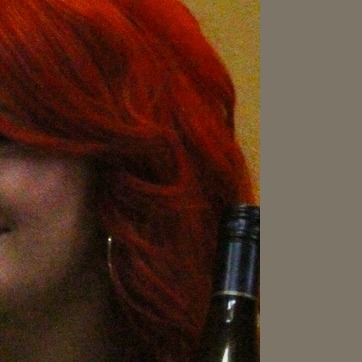
Material: hair